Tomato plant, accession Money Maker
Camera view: bottom (45 deg); turntable rotation: 330 degrees
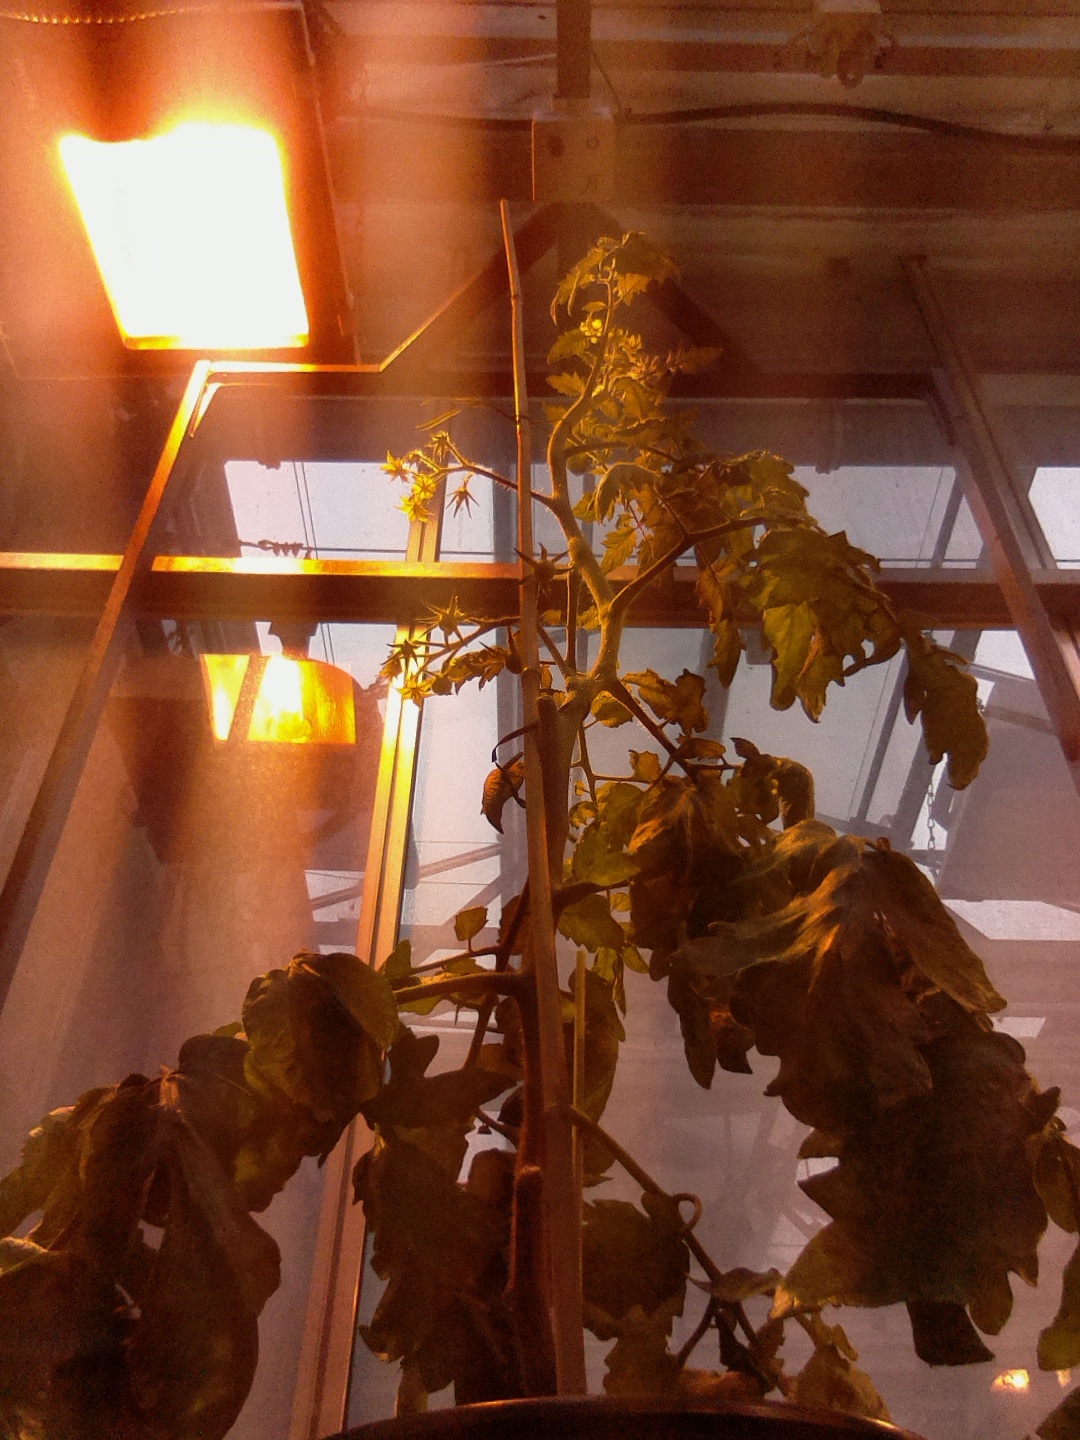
BBCH growth stage 70: Fruits at the main stem or branches visibles